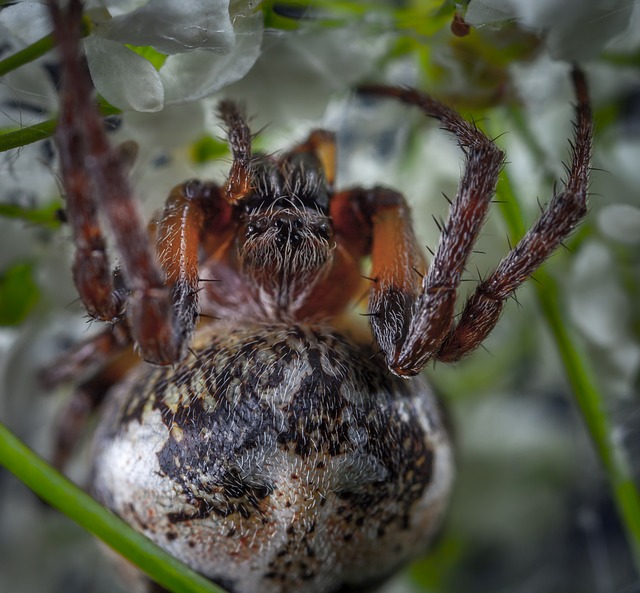
Label: ragno